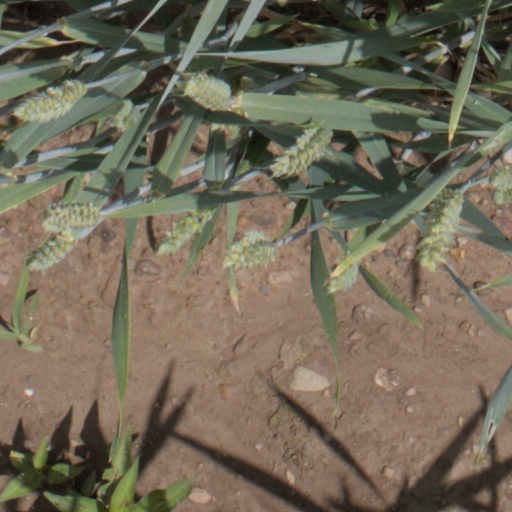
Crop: wheat